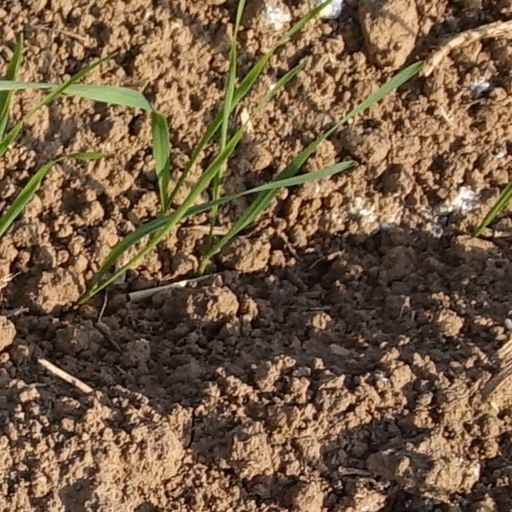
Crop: wheat